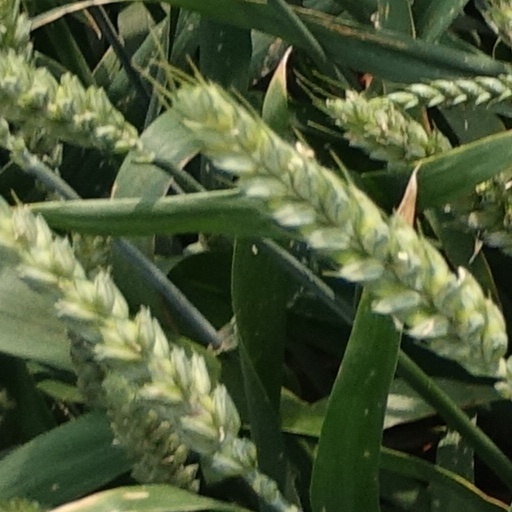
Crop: wheat